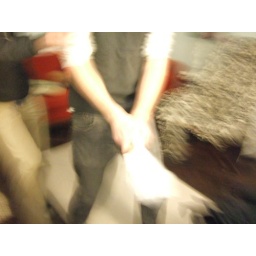
bird in the bag